Smoking companion set

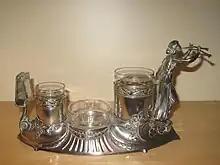
French smoking companion set in "Art Nouveau" style.

A smoking companion set or smoke set, is an object both decorative and useful. It has compartments for cigars, cigarettes, matches, ashtrays and burned matches.